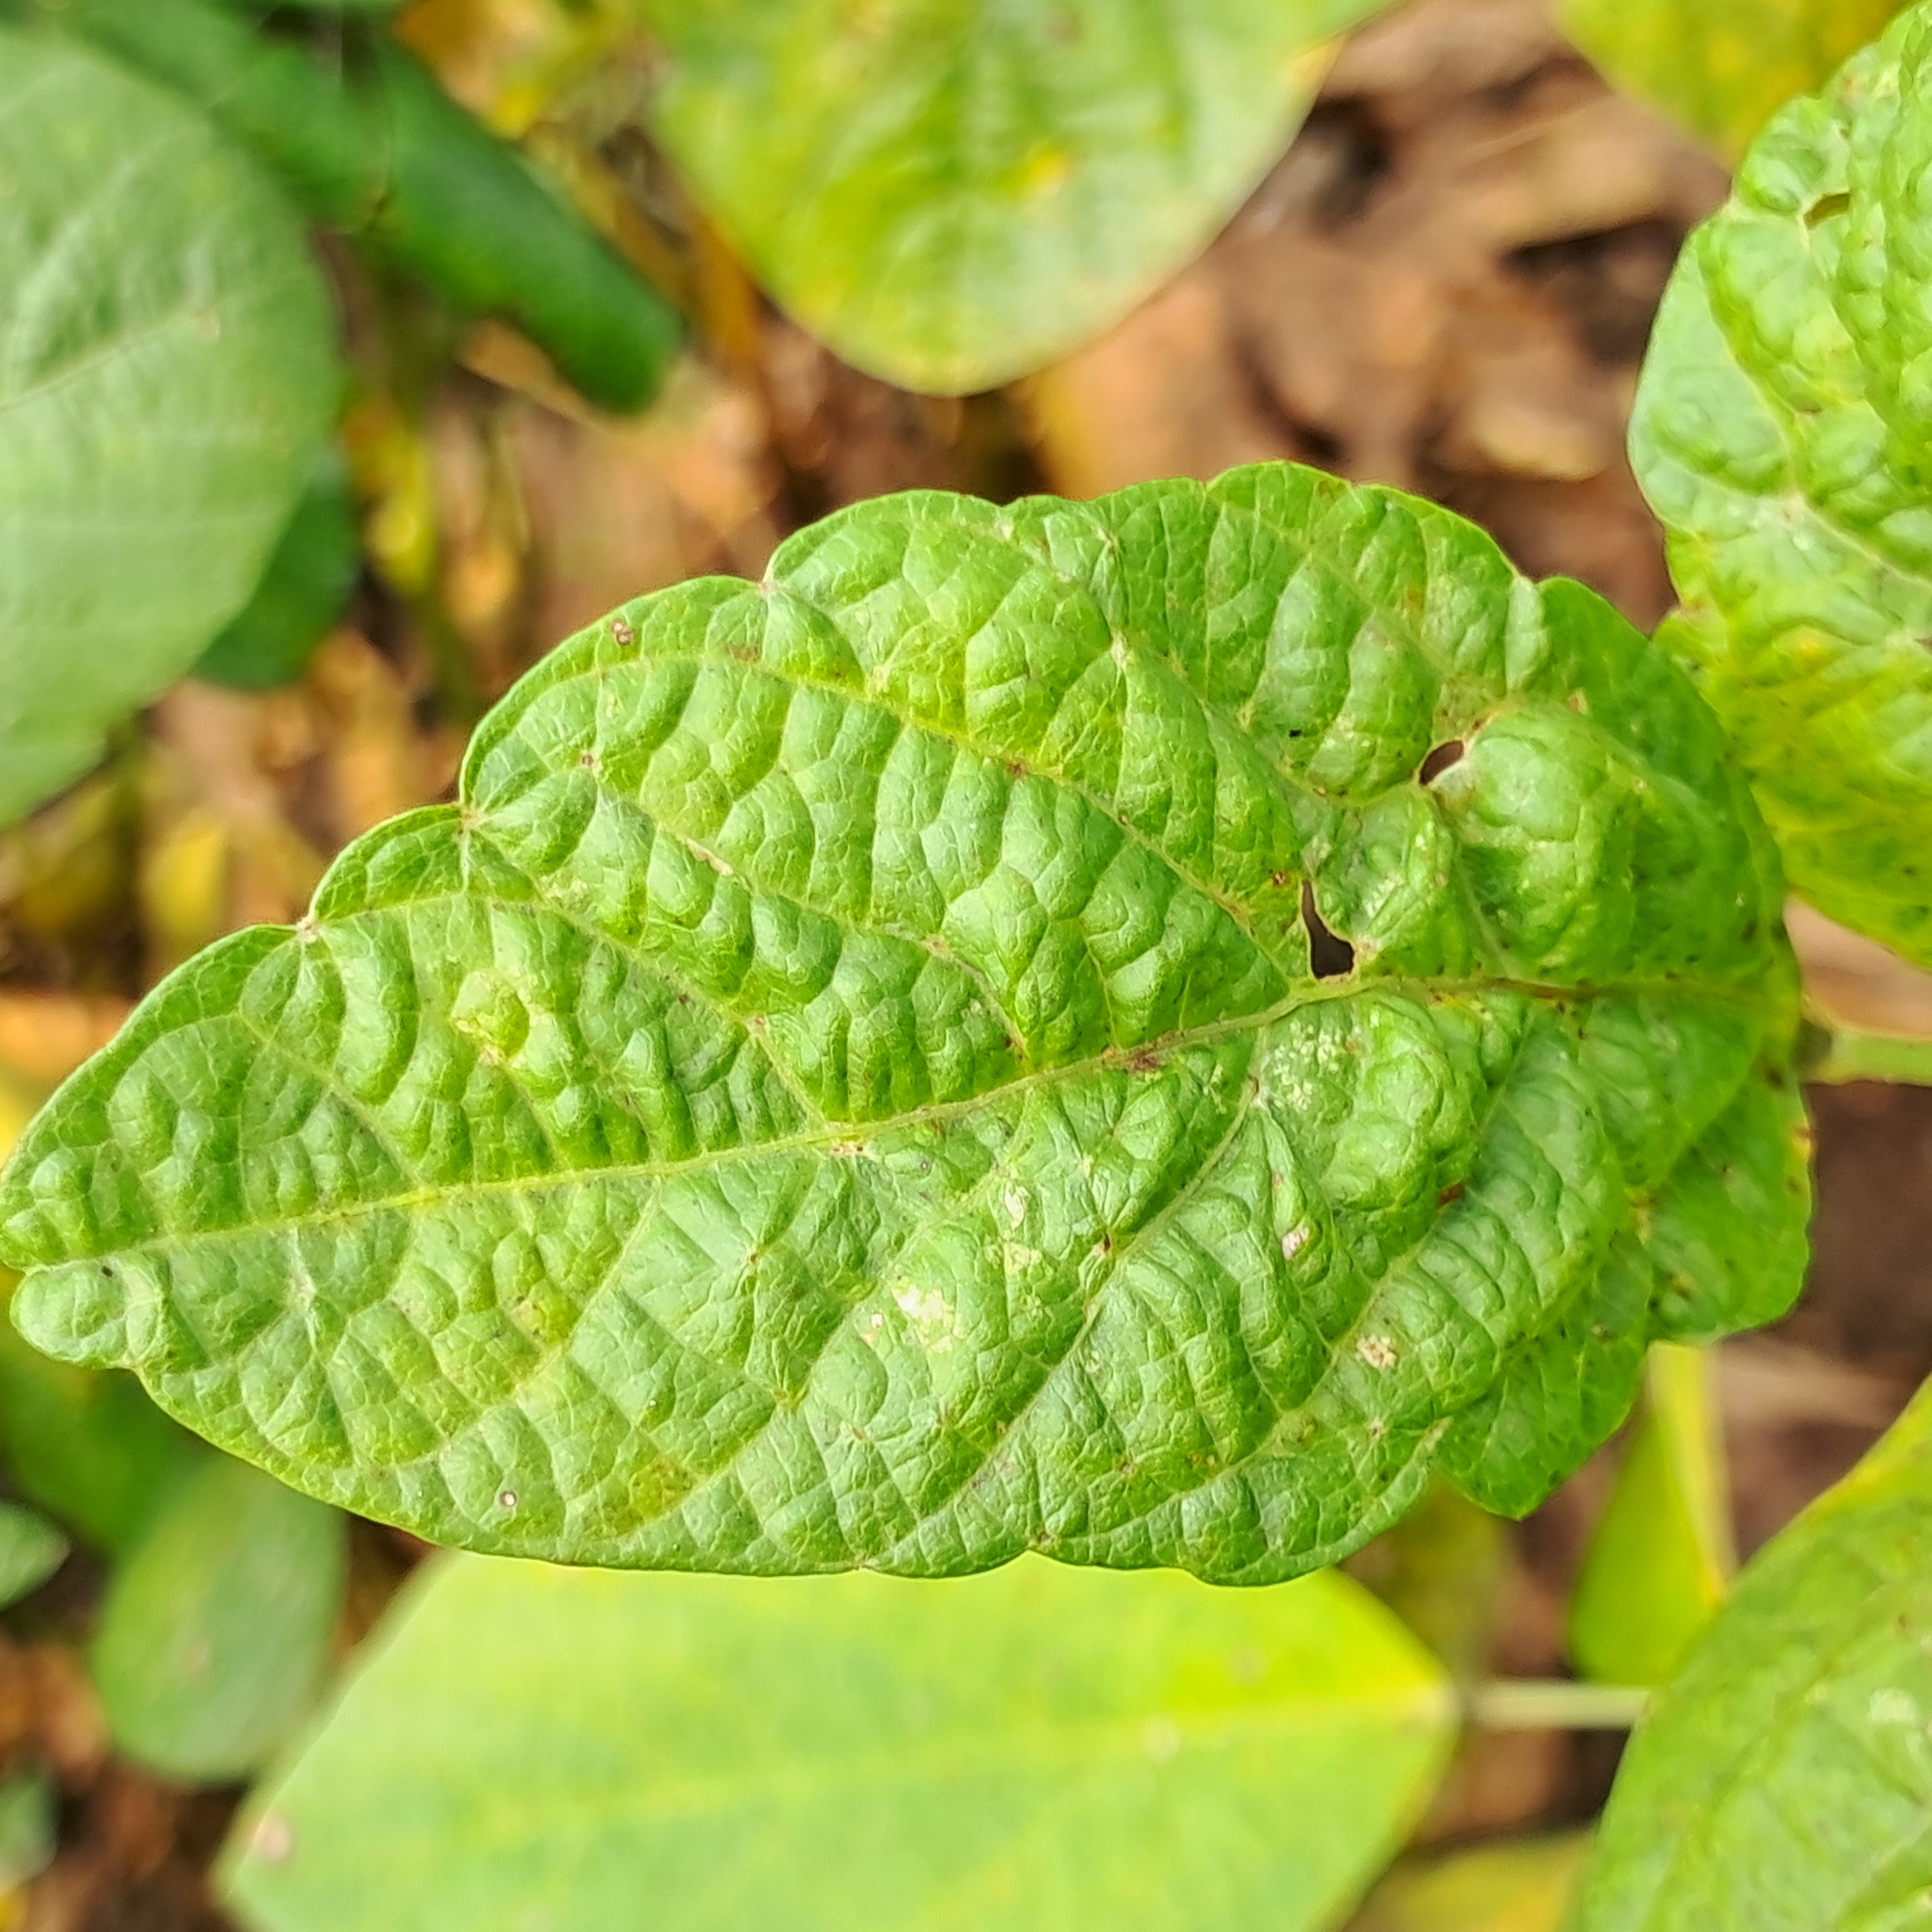
Label: Mosaic